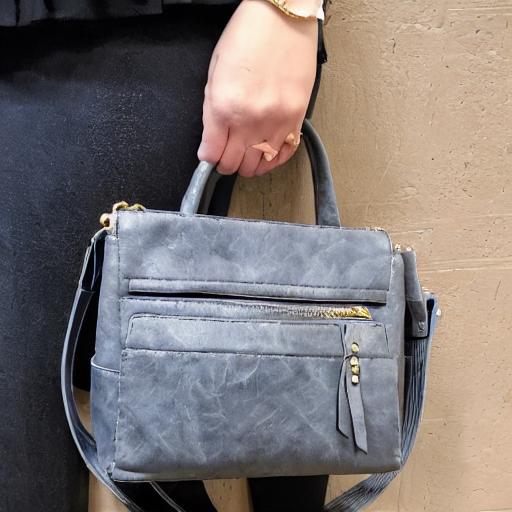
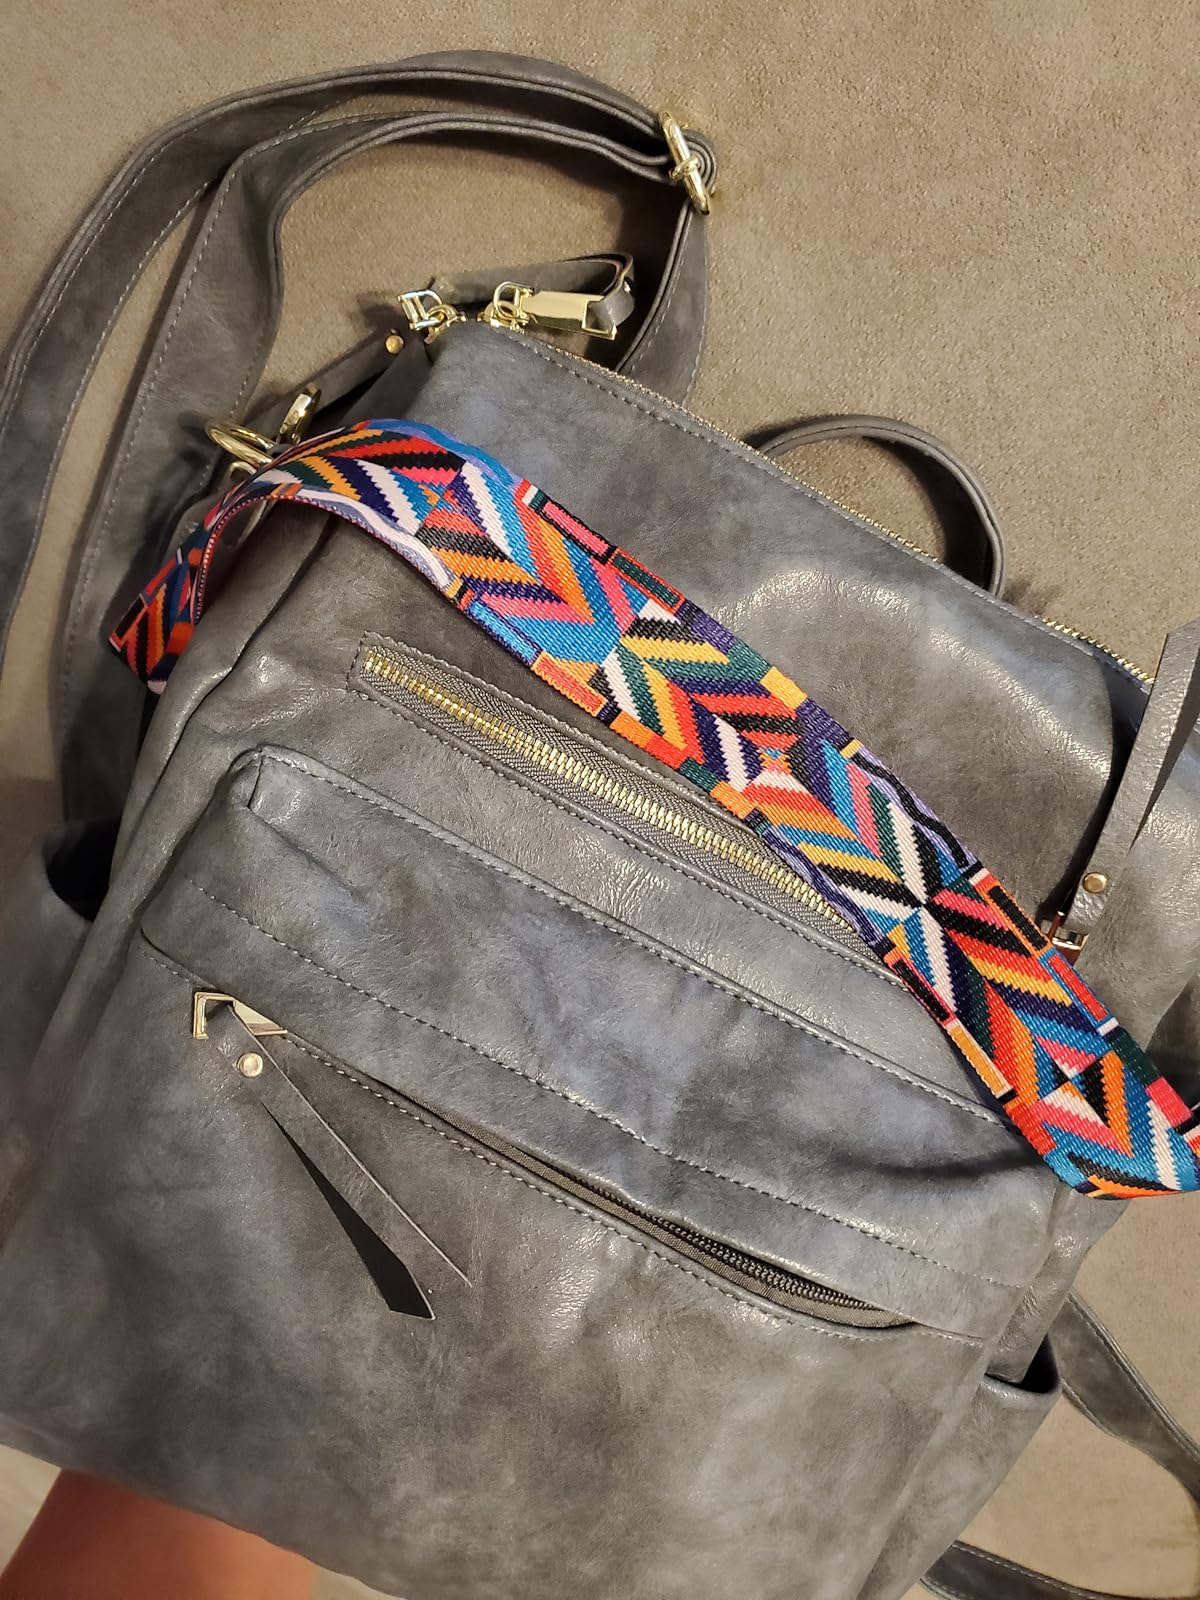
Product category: accessories_handbag
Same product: no